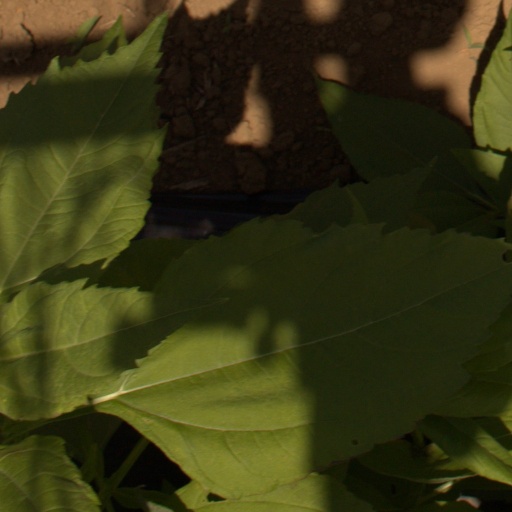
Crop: Jerusalem artichoke